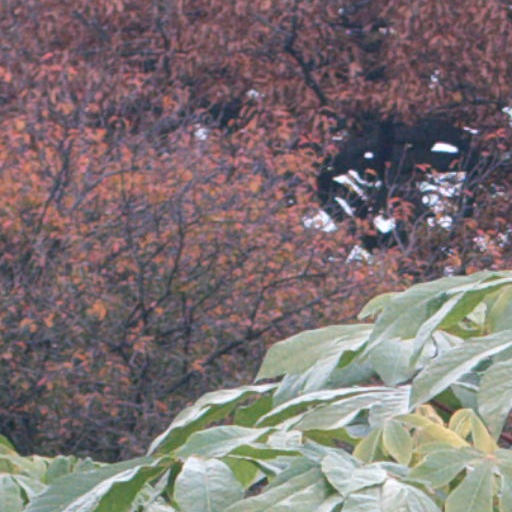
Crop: cassava